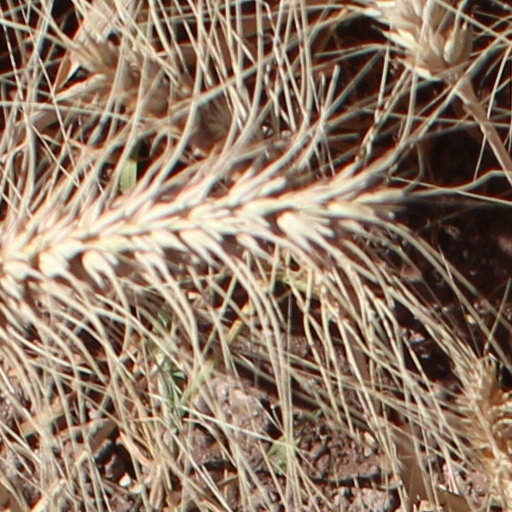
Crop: wheat